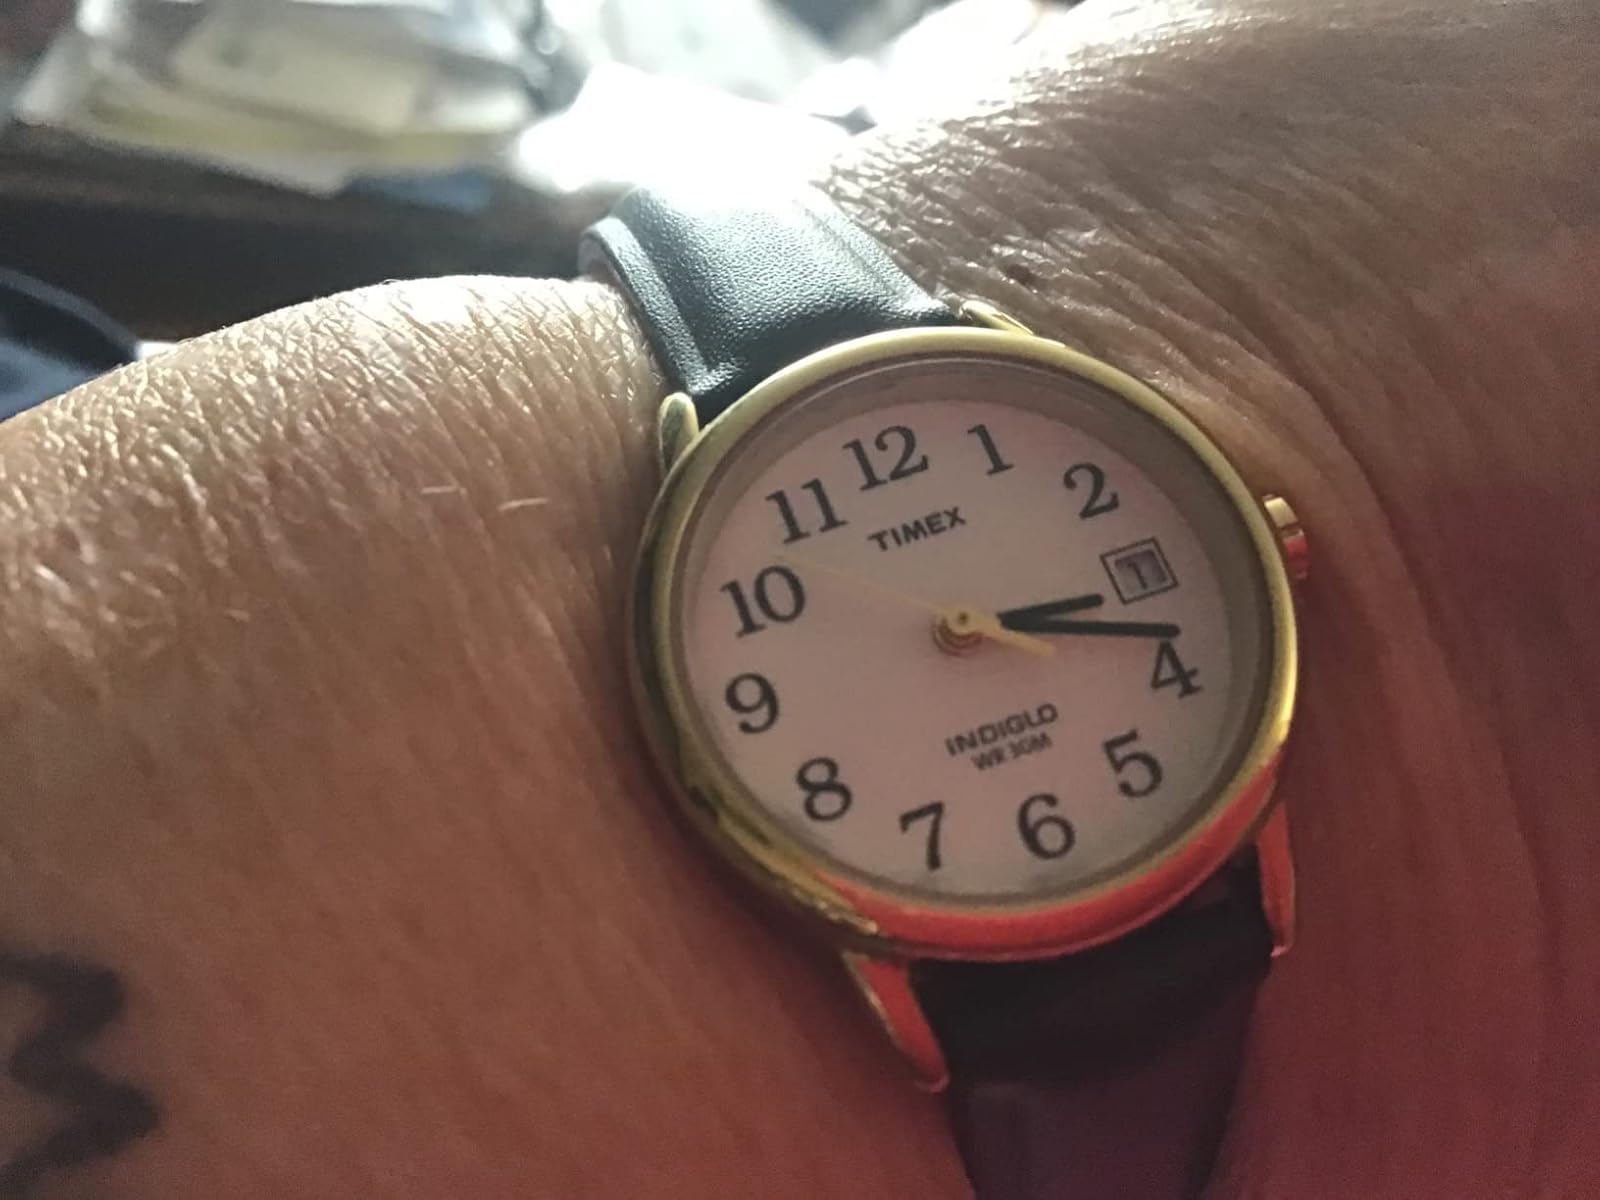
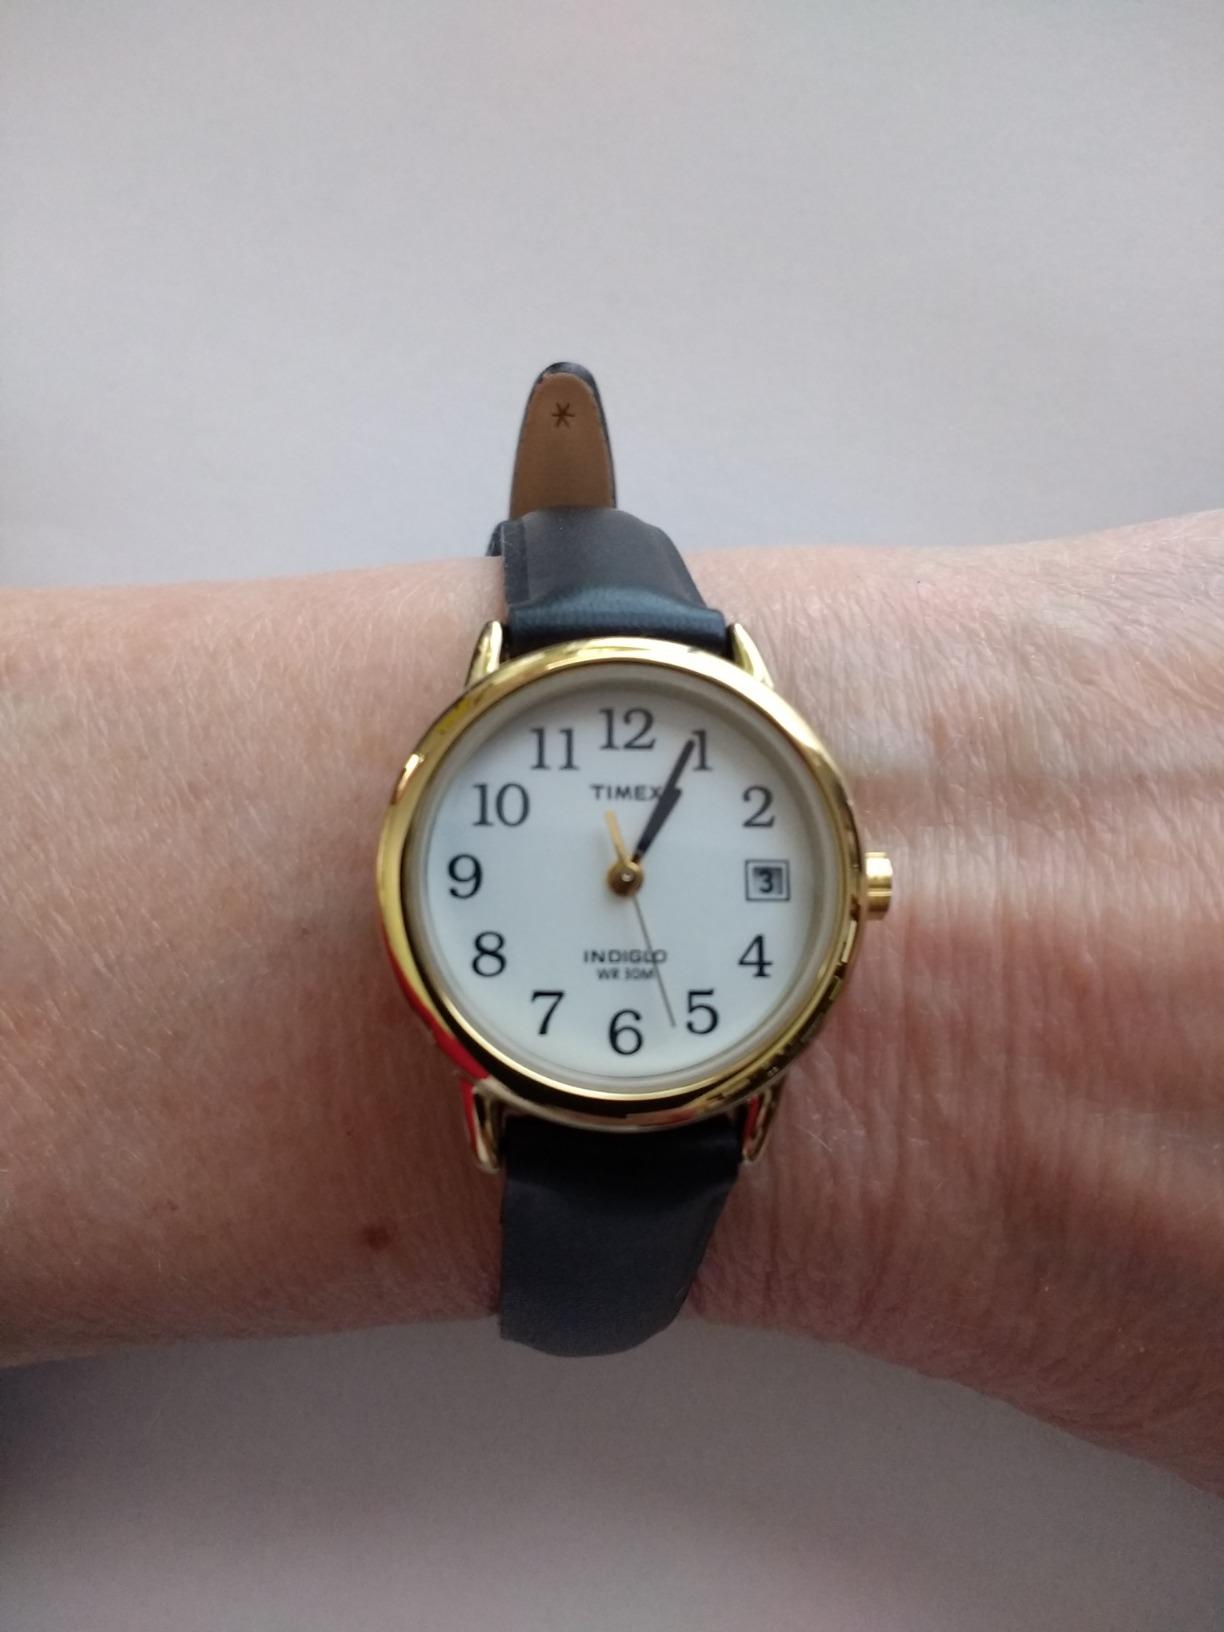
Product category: accessories_watch
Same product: yes